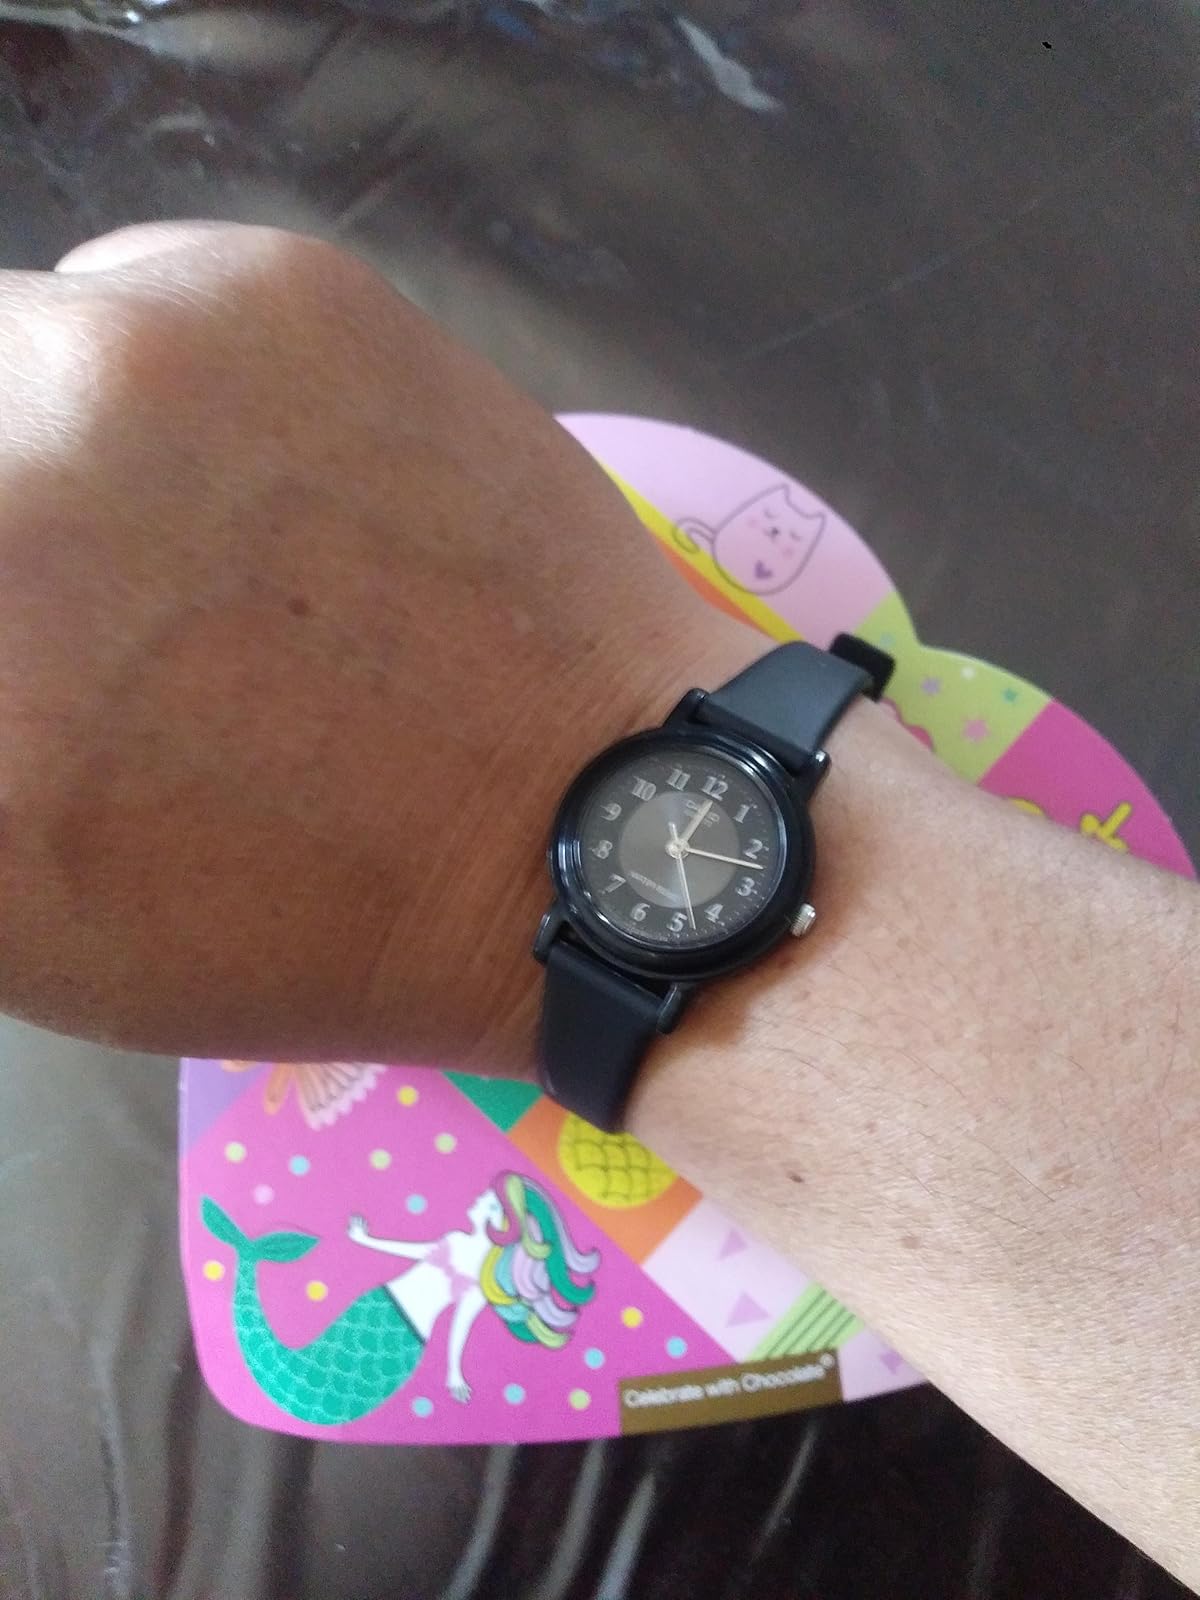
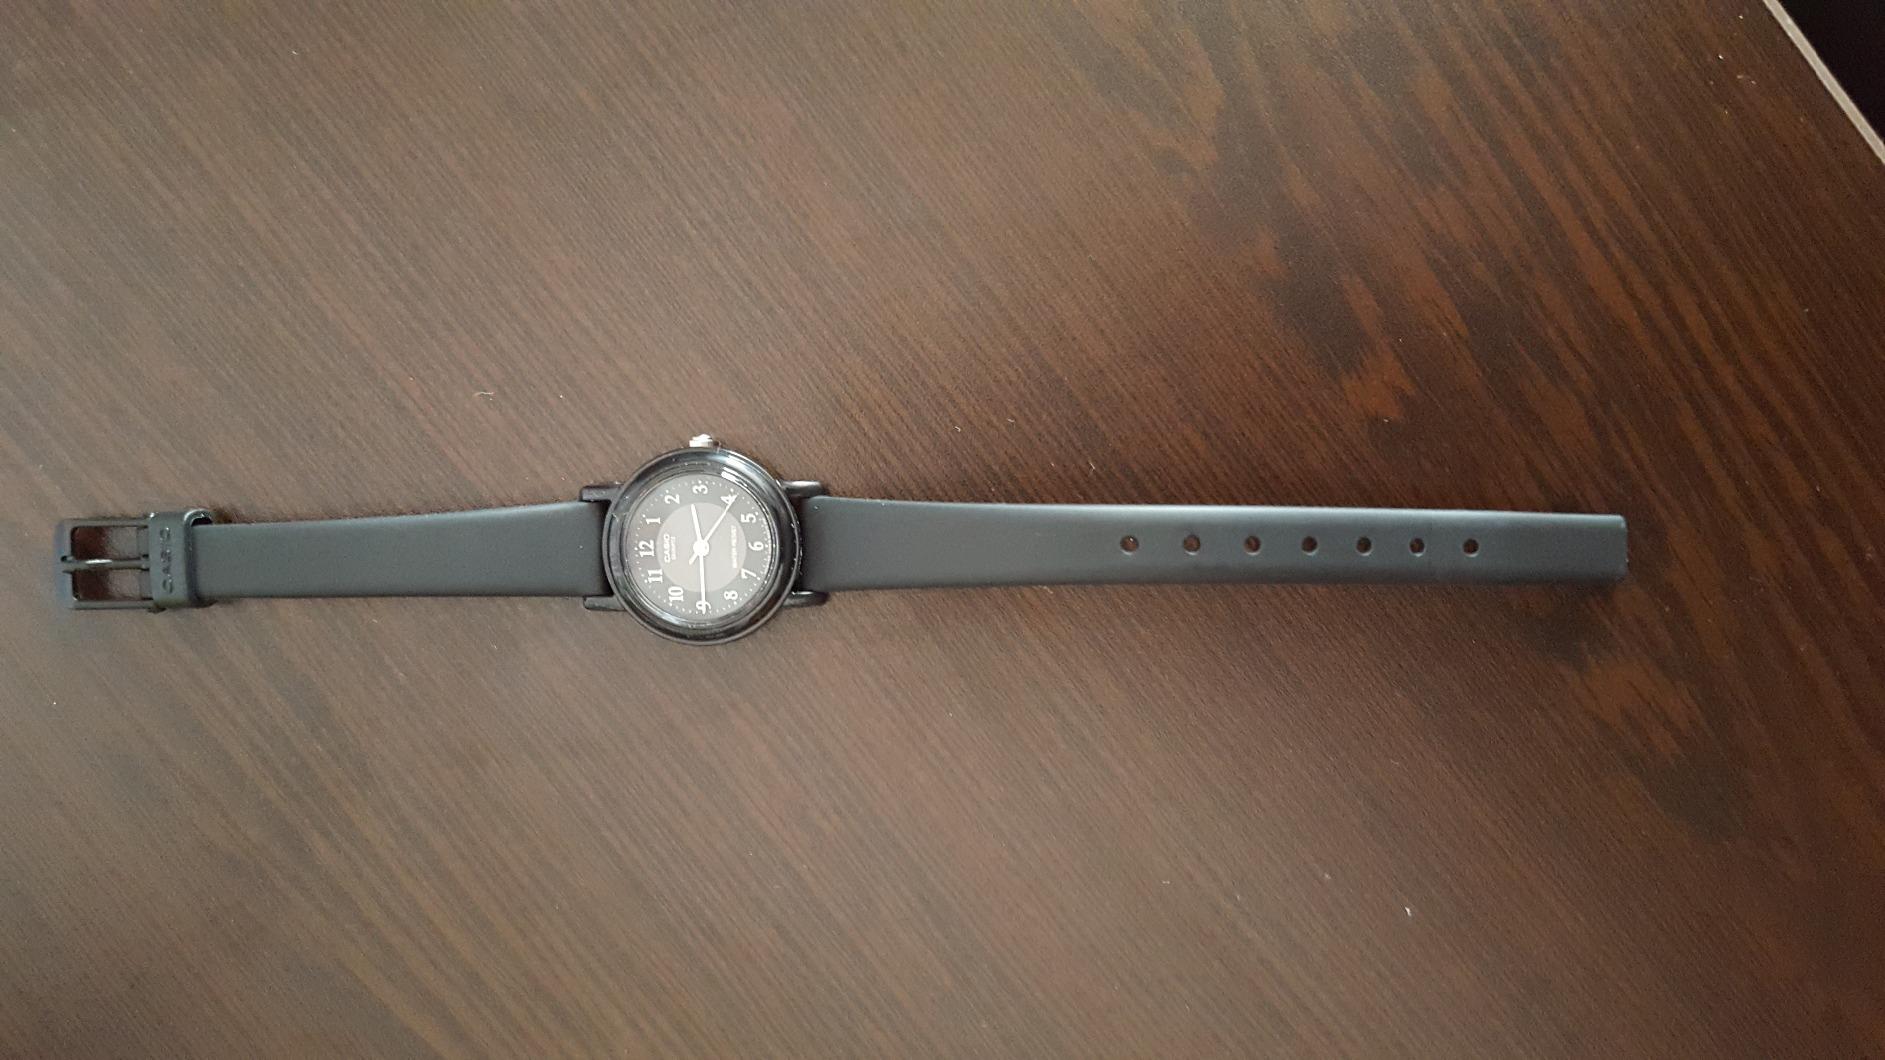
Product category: accessories_watch
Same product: yes